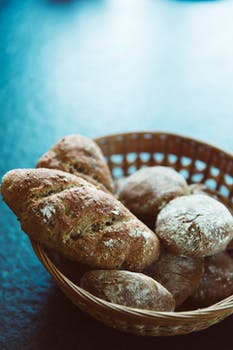
Label: No Watermark